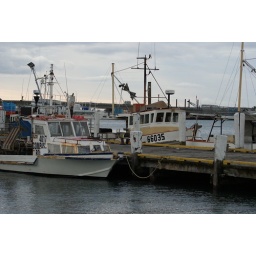
Have been playing with colour and black and white on my camera so have similar shots in both genres